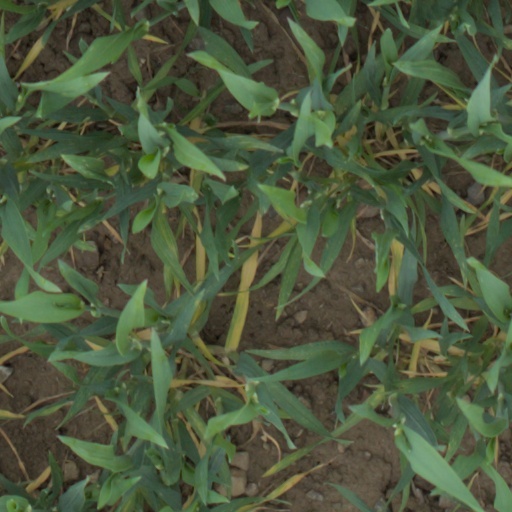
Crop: wheat